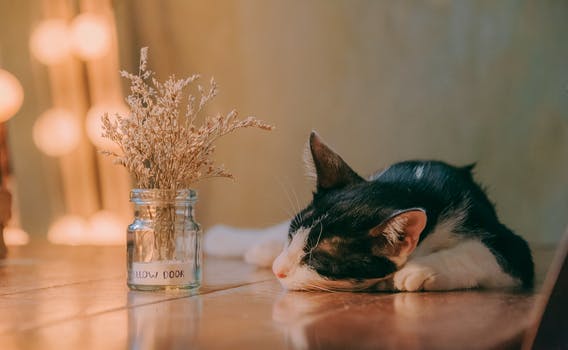
Label: No Watermark